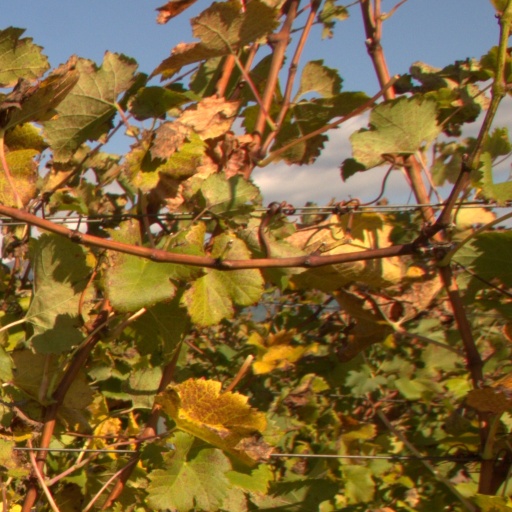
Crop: grape